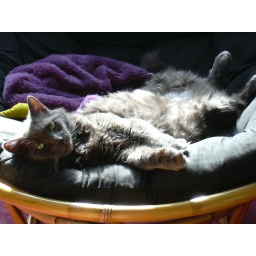
Monkey the cat basking in the sun with his favorite catnip banana near by.